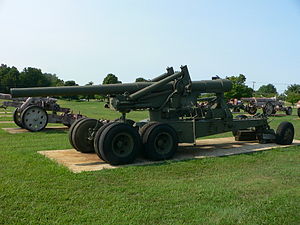
155 mm Long Tom
155 mm Long Tom i transportstilling
155 mm kanon M1 og M2, almindelig kendt som Long Tom, var 155 millimeter feltartilleri, som blev brugt af De Forenede Staters væbnede styrker under 2. Verdenskrig. Long Tom erstattede Canon de 155 mm GPF i amerkansk tjeneste.